Pyramid of Sahure

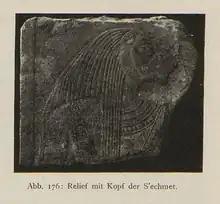
Photograph of a relief fragment

The Egyptologist Mark Lehner suggests that the corridor represented the untamed wilderness, surrounding a clearing – the open courtyard – of which the king was guarantor. From the reliefs depicting ships on the east-corridor west-wall and west-corridor (transverse corridor) east-wall, the Egyptologist Dorothea Arnold contends that the courtyard and corridor form an architectural unit analogous to the Egyptian "benben" myth. The other reliefs present symbolize the king's role as guarantor of order and prosperity on the sacred island. Among the reliefs of this room an important discovery was made. One of the individuals present has been modified to include a brief inscription identifying them as "Neferirkare King of Upper and Lower Egypt" ("nsw-bỉt Nfr-ỉrỉ-kꜣ-rꜥ"). From this detail, Kurt Sethe, who was responsible for compiling and preparing the scenes for publication, developed the hypothesis that Neferirkare Kakai and Sahure were brothers, and that Neferirkare had had the relief corrected after ascending to the throne.